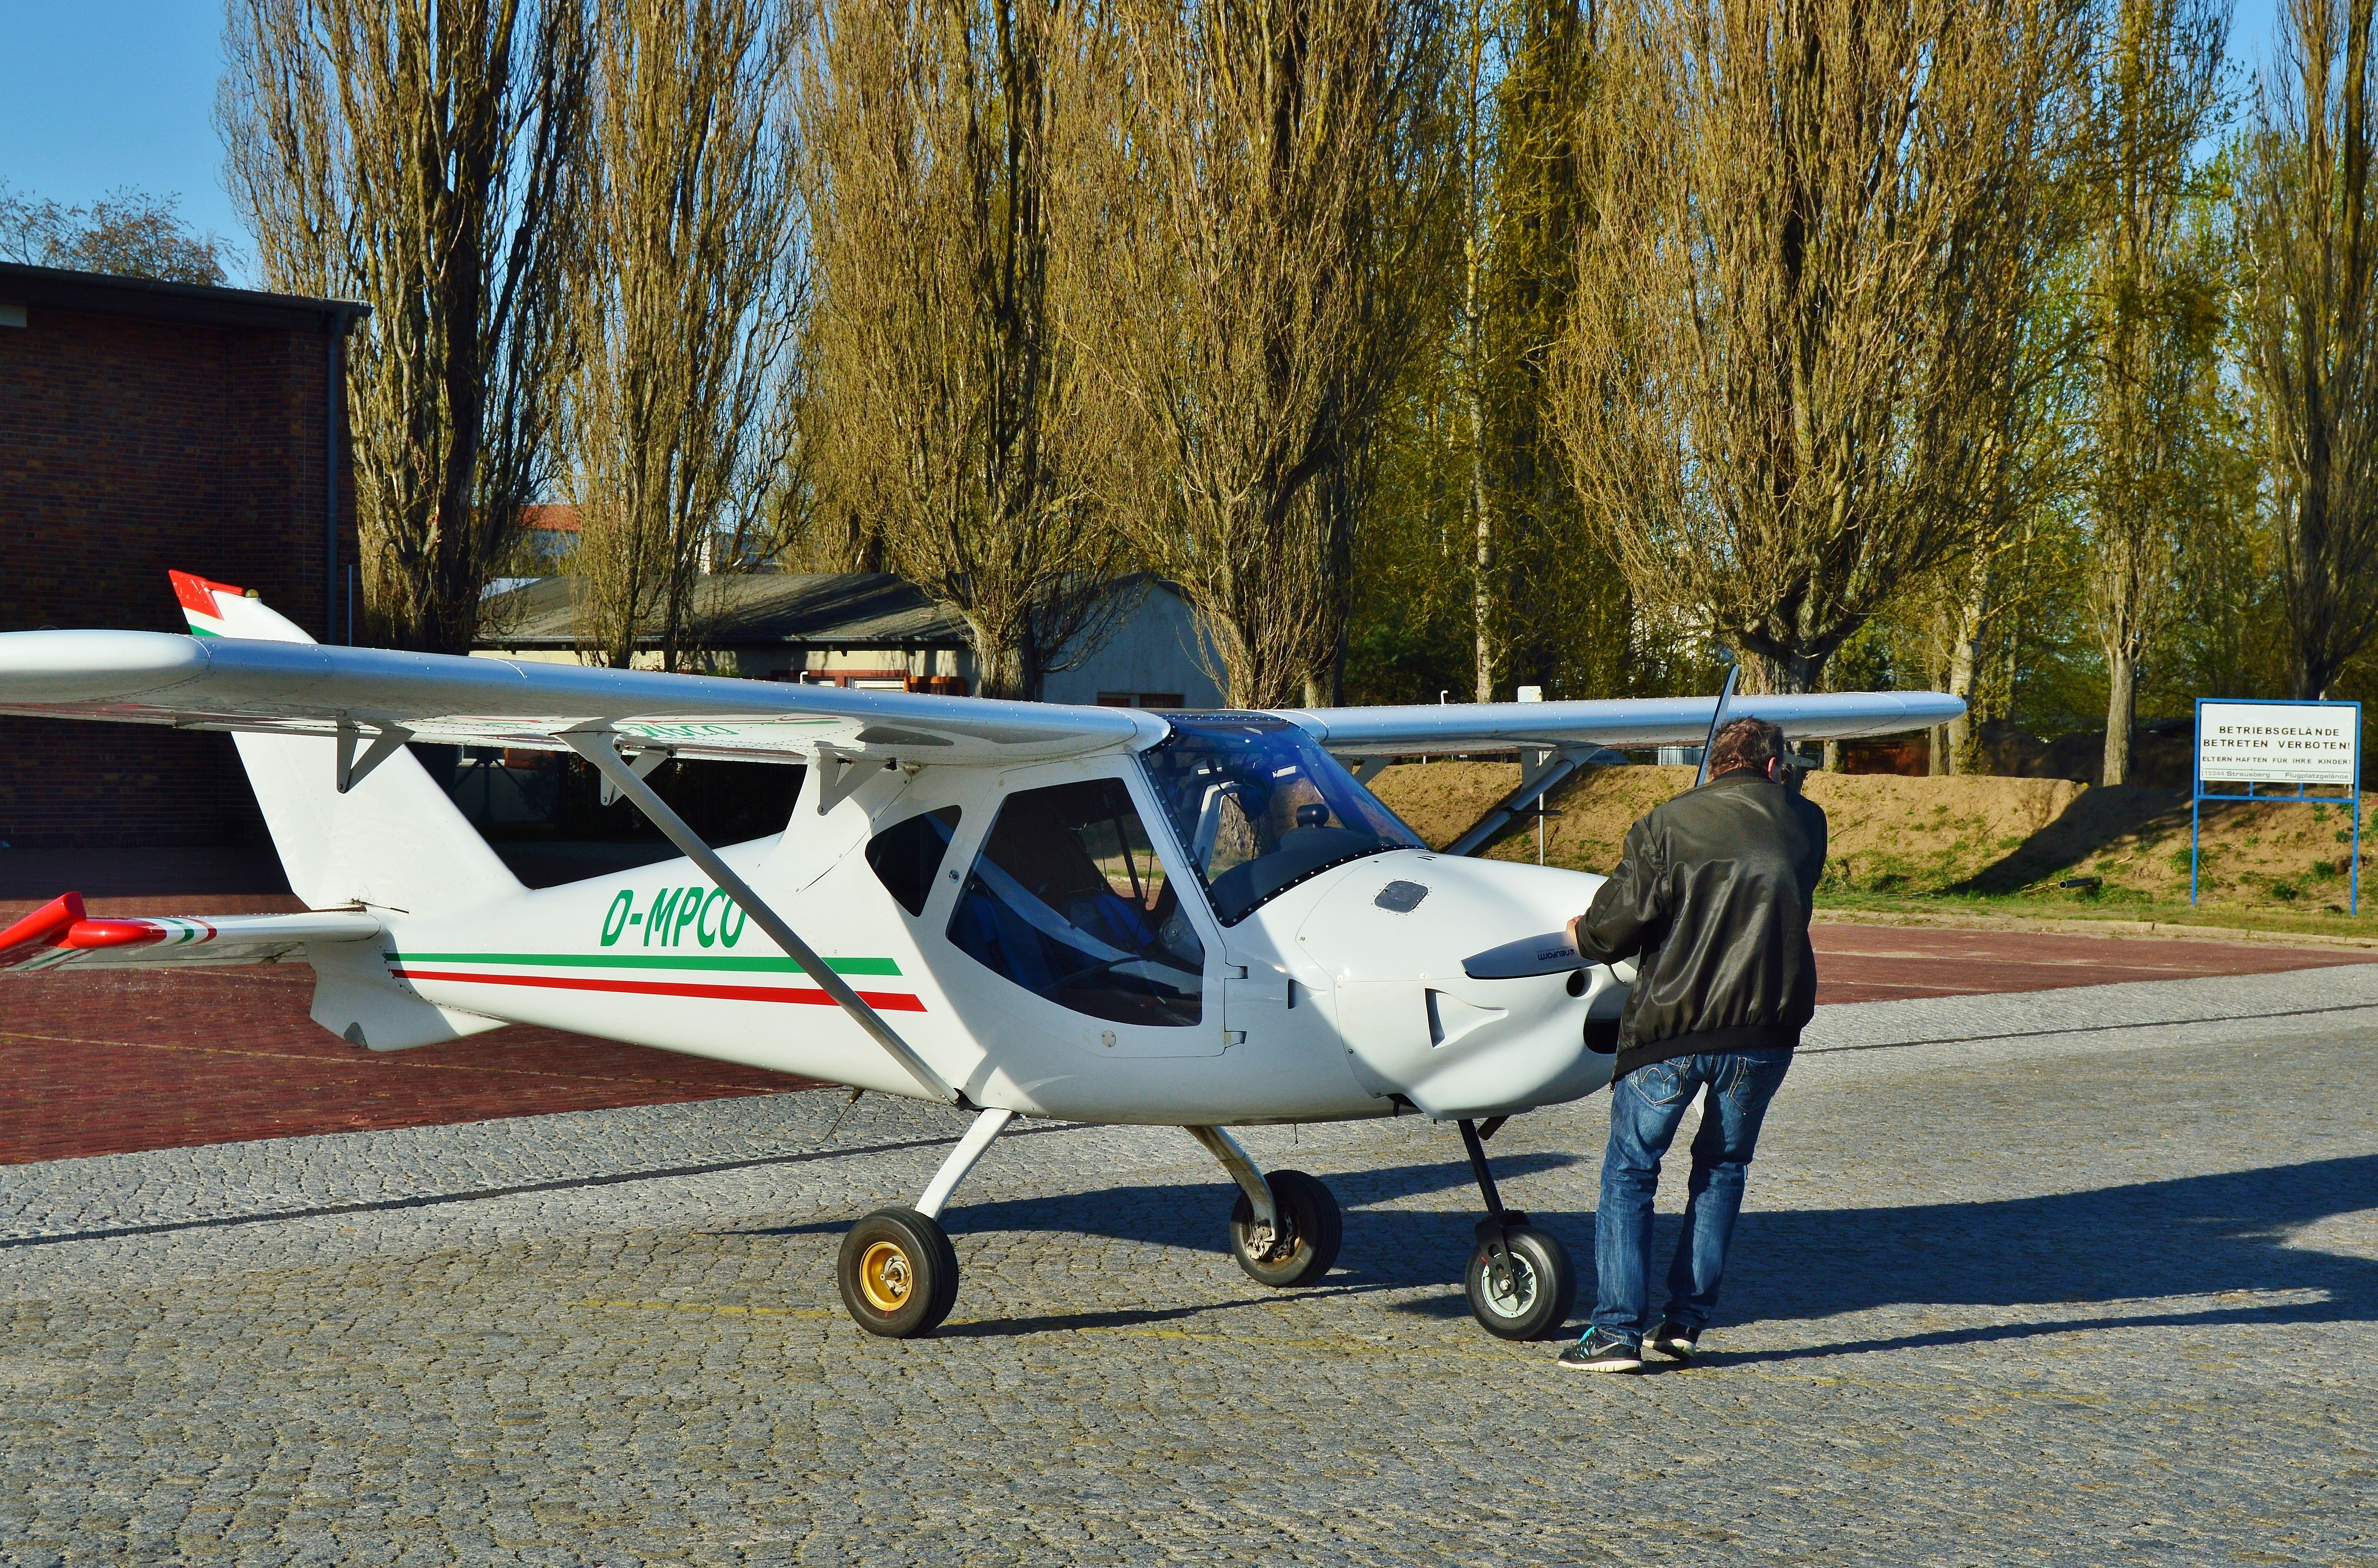
wing, airport, airplane, aircraft, vehicle, aviation, flight, germany, airfield, brandenburg, check, position, light aircraft, start position, atmosphere of earth, aircraft engine, microlight, airport straus mountain